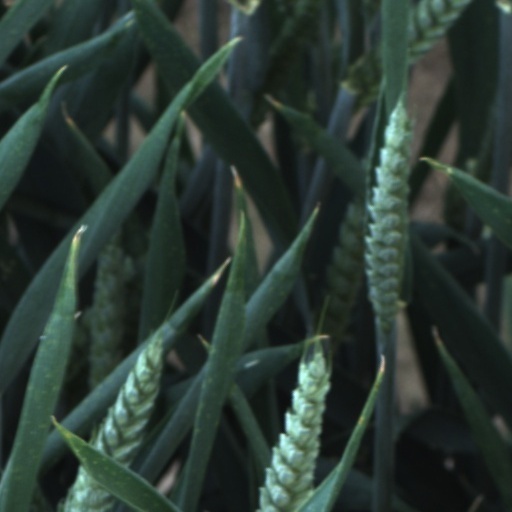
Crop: wheat